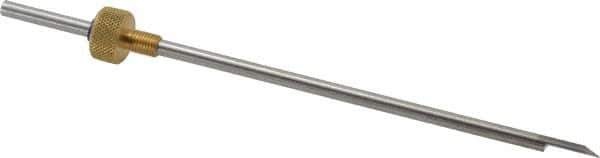
Gravotech - 11/64 Inch Shank Diameter, 0.03 Inch Tip Size, Carbide, Engraving Cutter - Use on Phenolic
Item #: 00130179 Brand: Gravotech Model #: 33993 Exact Tooling IR#: 04 Product Specifications Type Engraving Cutter Shank Diameter (Inch) 11/64 For Engraving Material Phenolic Tip Size (Decimal Inch) 0.030 Material Carbide
Brand: Gravotech
Category: Business & Industrial > Material Handling